Hang Jebat

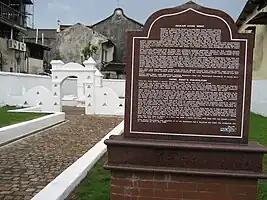
Gravestone of legendary Malaccan Hang Jebat.

KD "Jebat" (FFG29), a "Lekiu"-class frigate in the Royal Malaysian Navy, is named after him. The decommissioned frigate KD "Rahmat" was to be called KD "Hang Jebat", but engine problems during building trials caused the navy to change her name to "Rahmat". One of the oldest engines that pulls the trains along the Singapore-Malaysia rail route is also named after him.